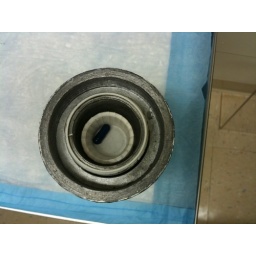
I-131 capsule in a little paper cup in a big lead enclosure.